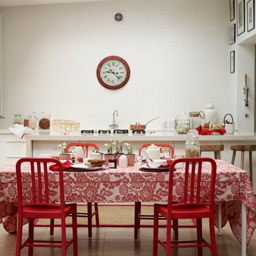
add some spice to your kitchen with bright red painted chairs !